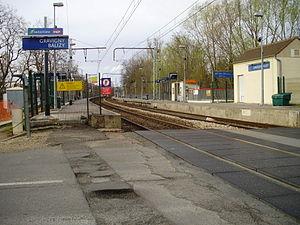
Quai de la gare de Gravigny - Balizy, Essonne, France
La gare de Gravigny-Balizy est une gare ferroviaire française du réseau Transilien de la commune de Longjumeau, dans le département de l'Essonne. Le nom de la gare résulte de son implantation entre deux hameaux de cette commune : celui de Gravigny au nord-est de la gare et celui de Balizy au sud-ouest.
Longjumeau est une commune française située à dix-neuf kilomètres au sud-ouest de Paris dans le département de l’Essonne, en région Île-de-France. Elle est le chef-lieu du canton de Longjumeau et le siège du doyenné de Longjumeau.